Spain during World War I

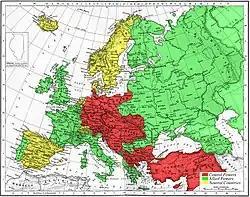
As can be seen on this map, Spain was far from the main battlefields, located on the Franco-German border, northern Italy, Russia and the Ottoman Empire.

Spain remained neutral throughout World War I between 28 July 1914 and 11 November 1918, and despite domestic economic difficulties, it was considered "one of the most important neutral countries in Europe by 1915". Spain had maintained a non-aligned stance during the political difficulties of pre-war Europe, and continued its neutrality after the war until the Spanish Civil War began in 1936. While there was no direct military involvement in the war, German forces were interned in Spanish Guinea in late 1915.